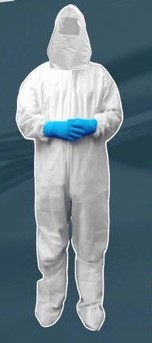
Objects detected:
Gloves
Coverall